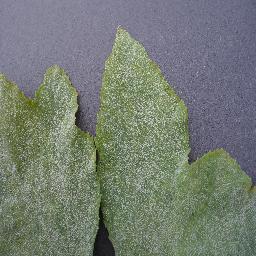
Label: Squash___Powdery_mildew